The Christmas Train

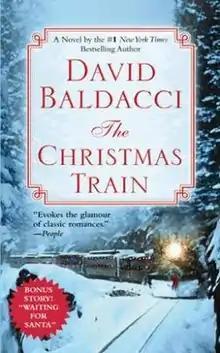
Hardcover edition

The Christmas Train is a fiction novel written by David Baldacci. The book was initially published on October 17, 2003, by Grand Central Publishing. The book was adapted into a TV movie by the same name and released on the Hallmark Channel for the 2017 Christmas season.